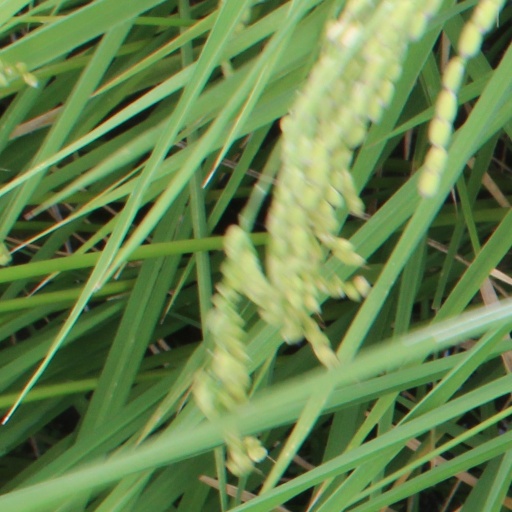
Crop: rice